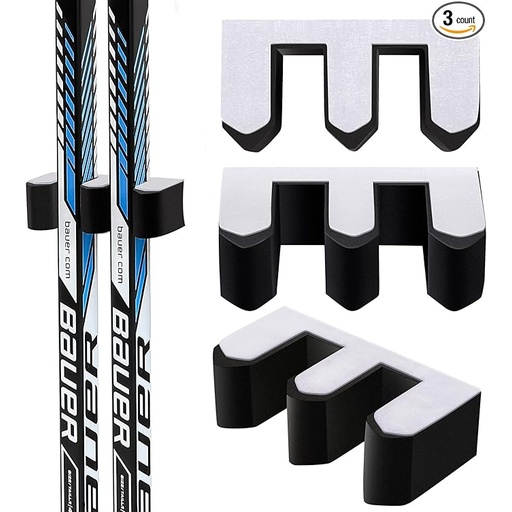
Yousoontic Hockey Stick Holder Wall Mount, 1-6 Stick Capacity, Ice and Field Hockey Organizer (Decor & Storage 2-in-1) for Home Garage Room Office Sports Decoration
About This Simplify Your Space: designed for durability and efficiency, the hockey stick wall mount made of EVA material keeps your hockey sticks and baseball bats off the floor, easily organizing and displaying up to 2 hockey sticks vertically, and keep your indoor storage space clean and organized; Free up valuable floor space in your garage, exercise room, or locker room Quick and Easy Installation: this wall mounted hockey stick holder has double sided tape on the back, making it easy to install without damaging your wall; Comes with screws, and you can also wall mount it for added stability, attaching it to many thing in minutes; This wall turns into a stylish display case for hockey sticks; The sleek and modern design not only displays your gear, but brings a sporty, organized style to any space, sparking conversation among hockey enthusiasts Rugged Secure Design: our hockey stick holder is made from sturdy, quality EVA material to ensure long lasting performance and support for your valuable gear; Hockey stick display sturdy construction keeps your stick securely in place, prevent accidental slips or falls, and keep them safe and ready for action Fits Multiple Sizes: hockey puck holder allows you to create a fun display for your entire collection and fits into many spaces; The hockey sticks display design securely mounts to a variety of hockey stick sizes, including youth sized sticks Stable Hockey Player Gifts: giving your favorite hockey player our hockey stick stand will be a thoughtful gift; They will be pleasantly surprised and grateful for such a gift Overview Color : Black Finish Type : Black Mounting Type : Wall Mount Item Weight : 10 Grams Brand : Yousoontic
Brand: Yousoontic
Category: Sporting Goods > Athletics > Figure Skating & Hockey > Hockey Stick Care